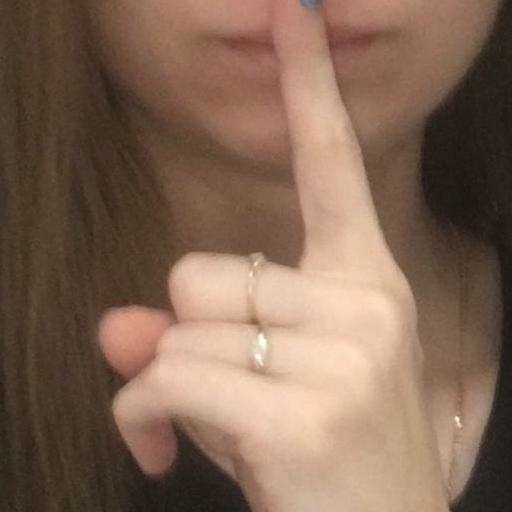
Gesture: mute